NEMA connector

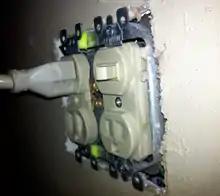
A North American NEMA-5 receptacle halfway through a corrective re-installation. The fluorescent green spacers, which firmly attach the receptacle to the metallic sub-structure, are made necessary by using drywall instead of , or by slightly-misplaced device box housings.

Over time, electrical codes in the US and Canada began to require additional safety features in the basic NEMA 5-15R and 5-20R configurations to address specific electric shock hazard concerns. The safety features listed below are not mutually exclusive; for example, tamper-resistant GFCI receptacles are available.